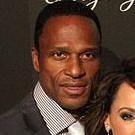
Age: 52